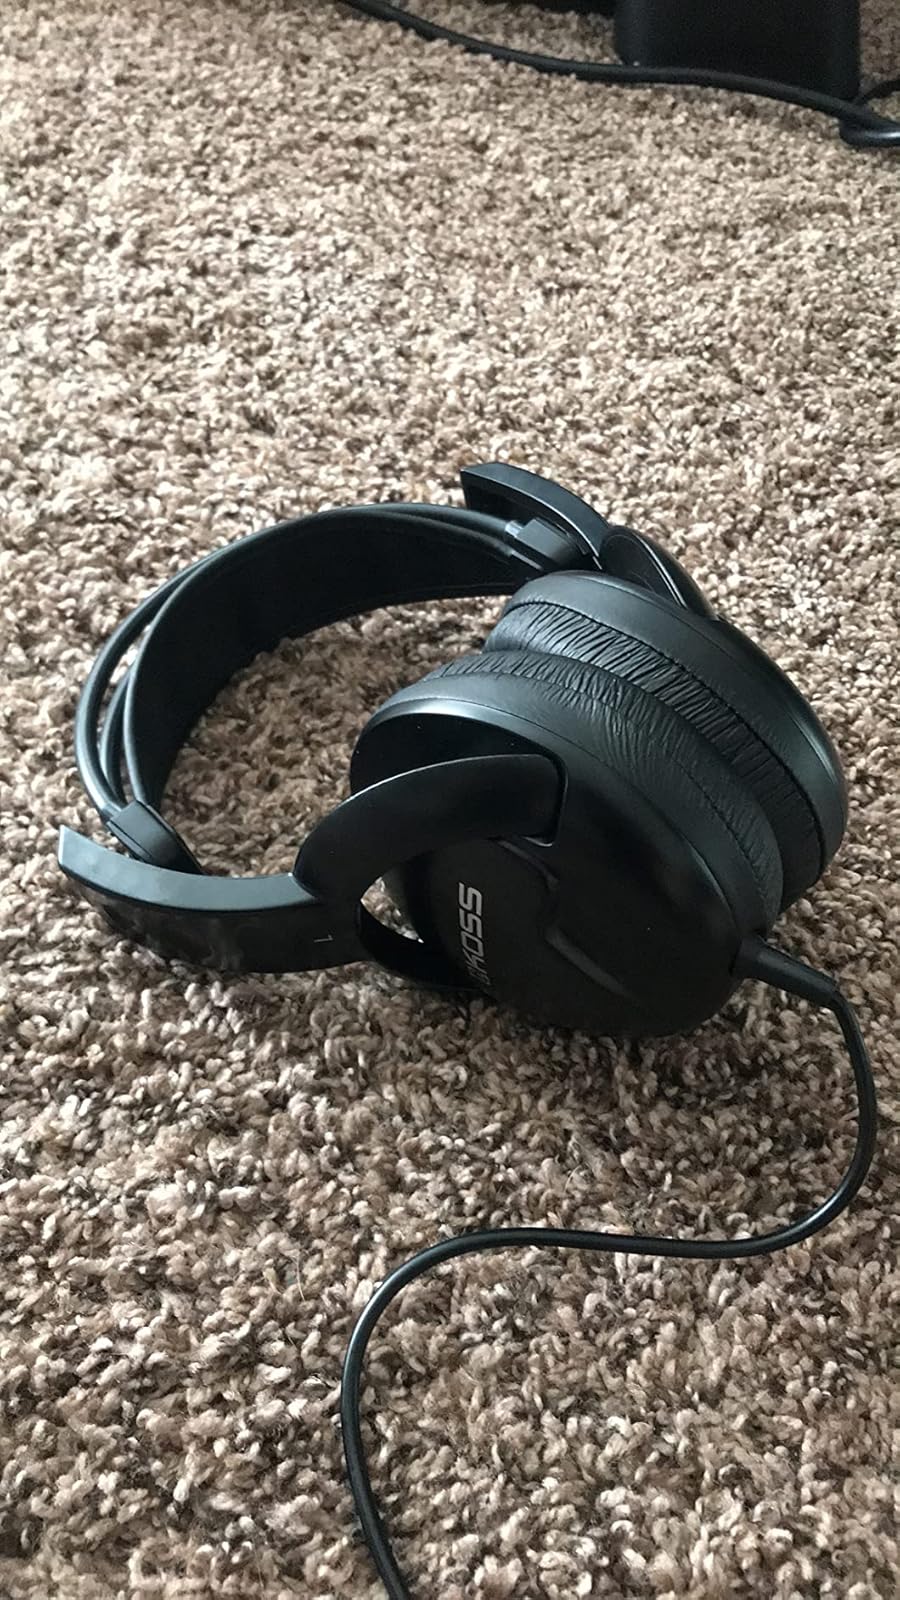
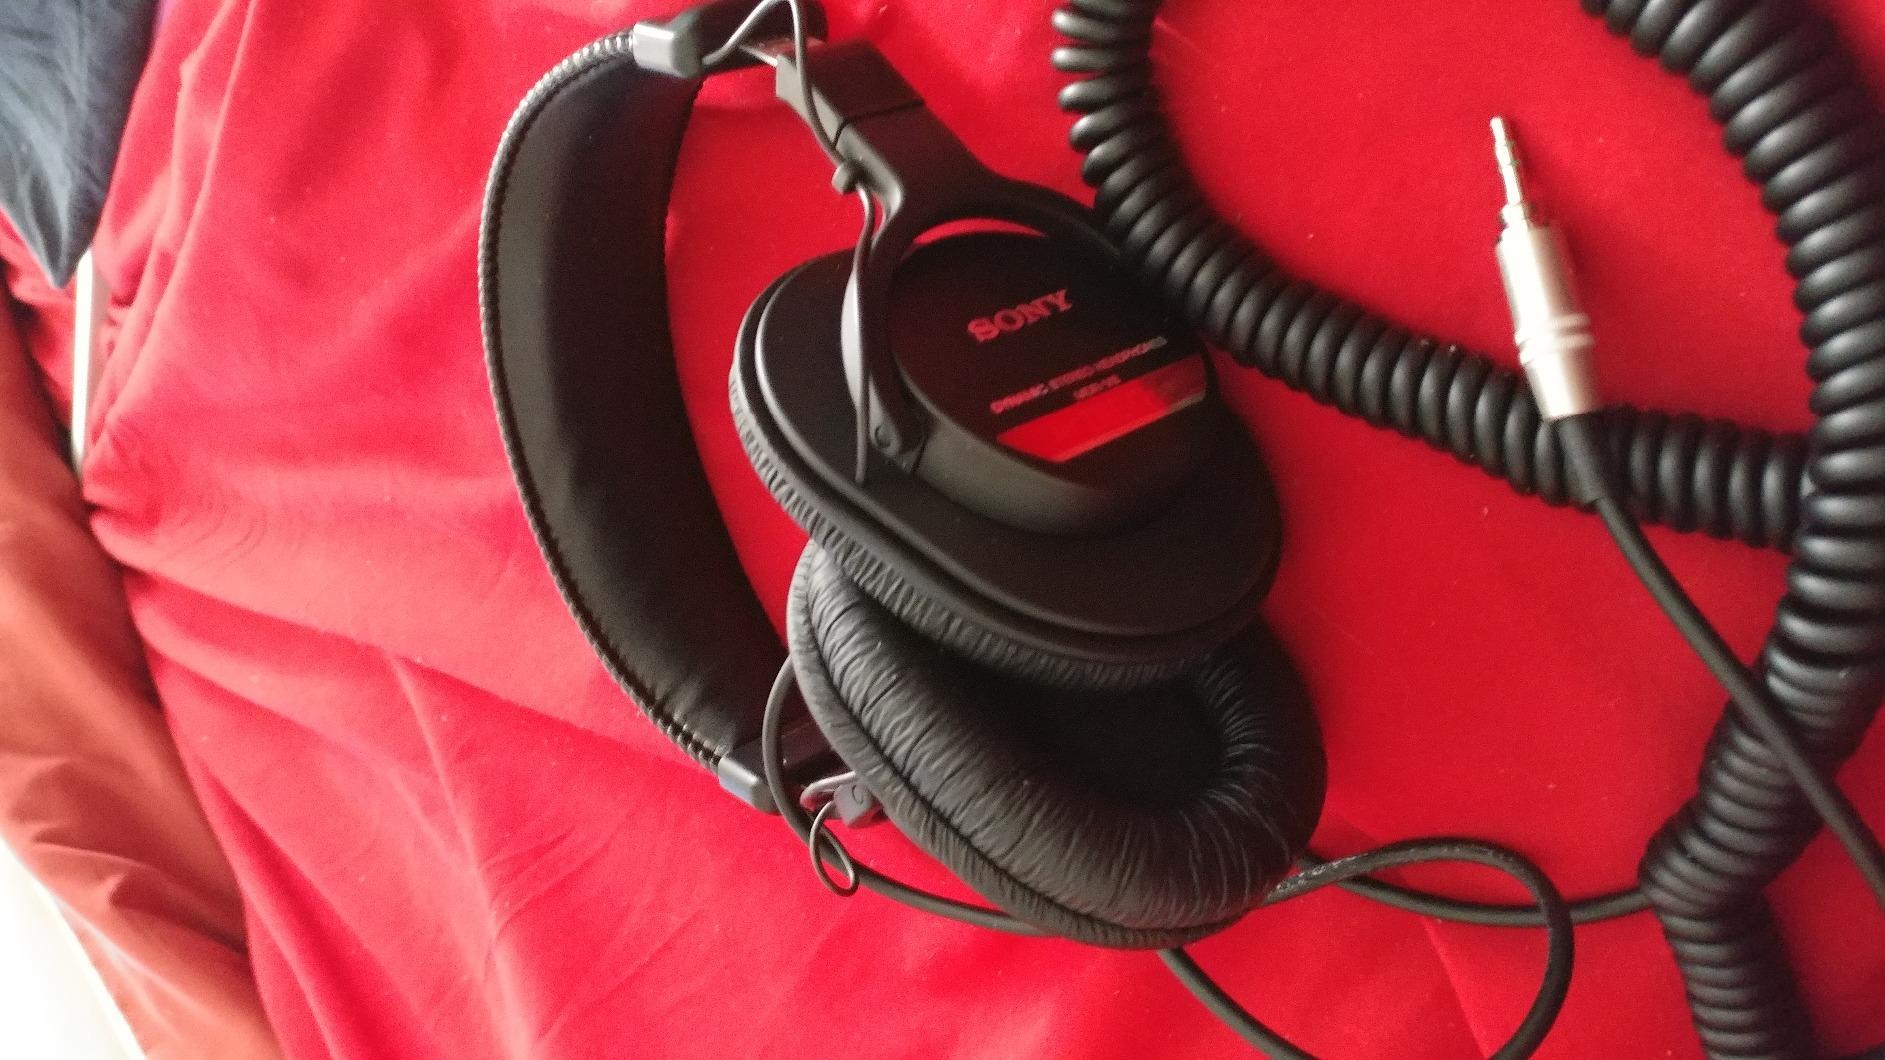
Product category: headphones
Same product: no